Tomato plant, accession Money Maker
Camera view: vertical (180 deg); turntable rotation: 150 degrees
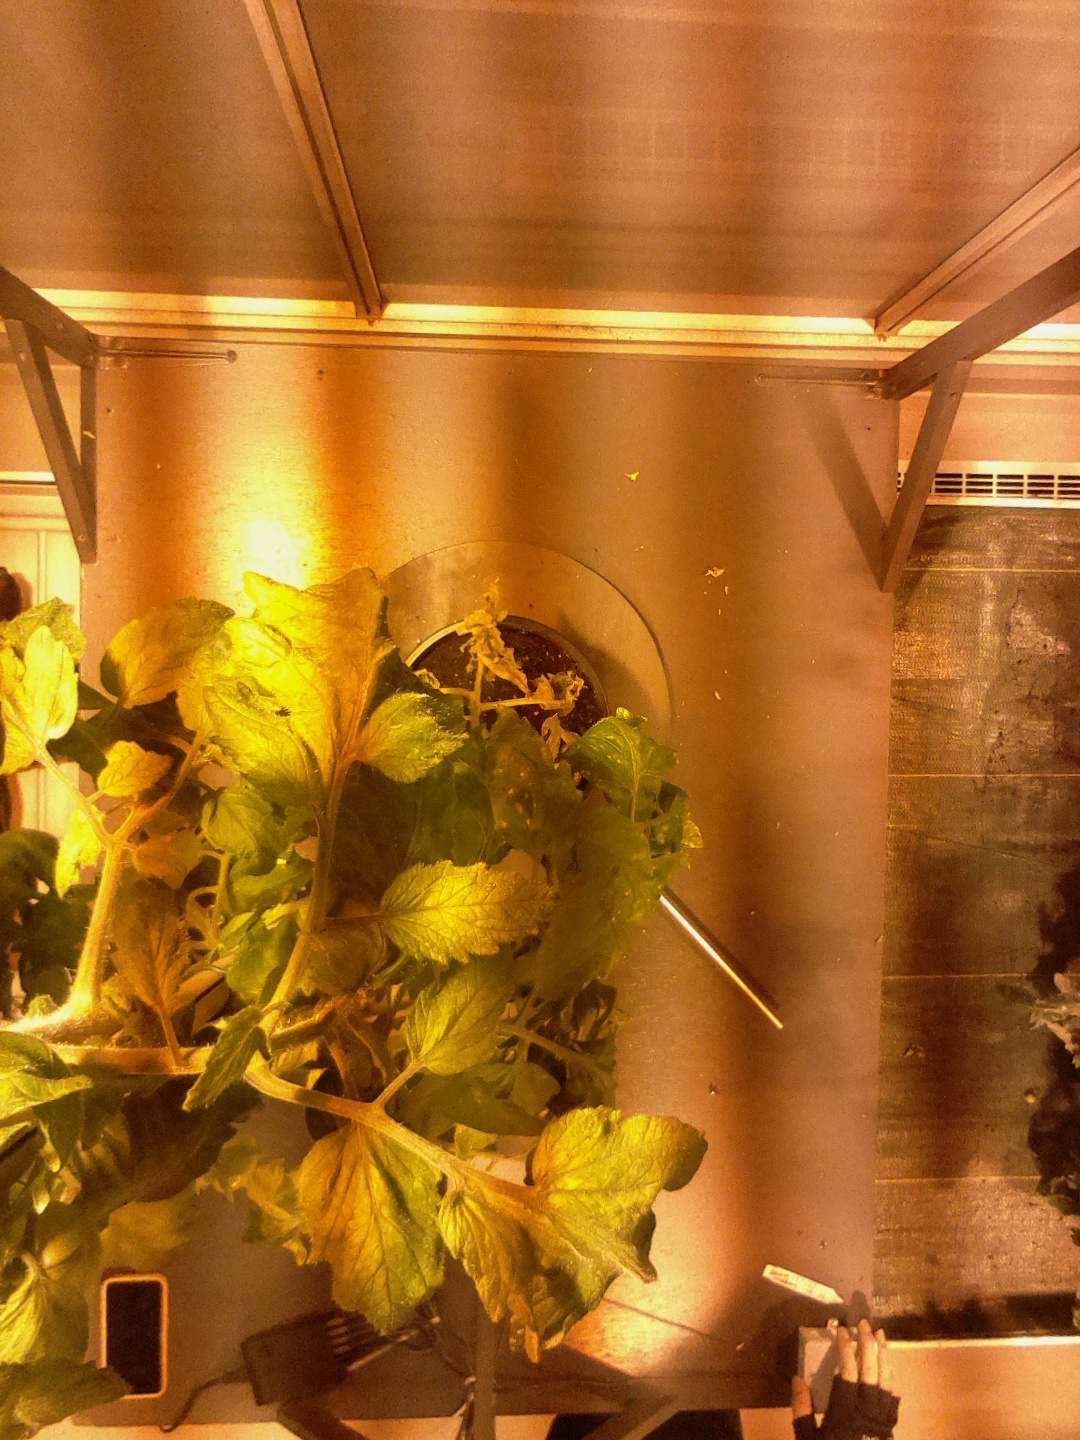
BBCH growth stage 72: 20%-30% of final fruit size